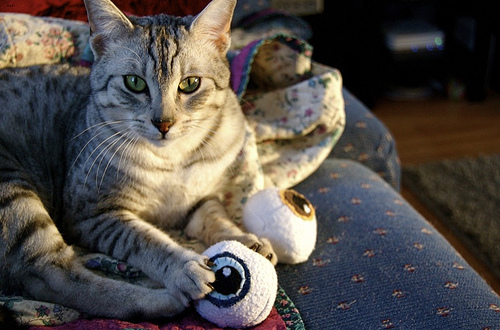
Animal: cat
Breed: egyptian_mau